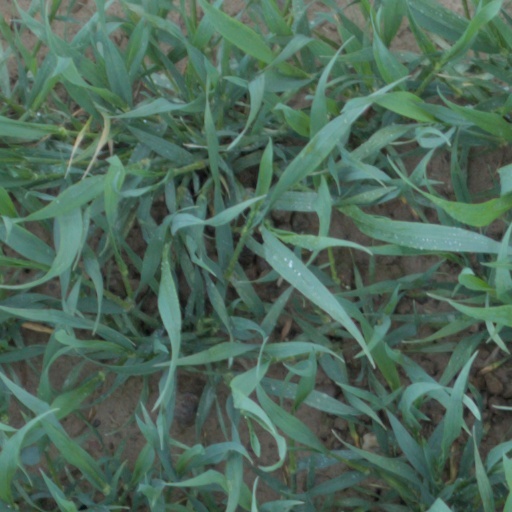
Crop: wheat